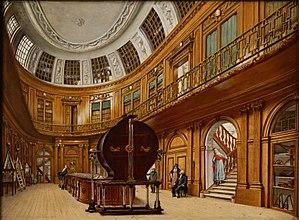
Le musée Teyler est situé à Haarlem, fondé en 1778 à l’instigation du riche fabricant de textile et banquier Pieter Teyler van der Hulst, lequel, resté sans descendance, disposa par testament que sa fortune devait être utilisée à promouvoir les arts et la science, sous l’égide d’une fondation portant son nom. Le musée, créé par la suite sous l’impulsion de cinq de ses amis, dont Martin van Marum, eut d’abord la forme d’un centre de connaissances accessible au public, où étaient proposées des démonstrations scientifiques et où se tenaient des séances d’explication sur l’art, et ne se mua que plus tard en un musée au sens moderne du terme. Il se trouve hébergé dans un édifice composé de divers corps de bâtiment, datant en majeure partie du XIXᵉ siècle, pour l’essentiel de style néo-classique et néo-baroque, mais dont se détache en particulier le plus ancien, appelé la Salle ovale, de 1784, situé derrière ce qui avait été l’hôtel particulier de Pieter Teyler, et qui a gardé intacts son architecture et son ameublement néo-classiques d’origine.
Leendert Viervant le Jeune était un architecte néo-classique néerlandais. Il est le concepteur de divers édifices épars à travers les Pays-Bas.